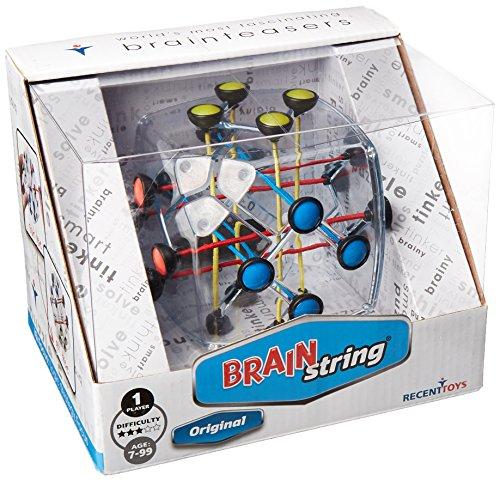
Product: Brainstring Retro Brainteaser Puzzle
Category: Toys & Games | Puzzles | Brain Teasers | Assembly & Disentanglement Puzzles
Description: ENDLESS COMBINATIONS AND ENDLESS FUN – This classic brainteaser puzzle isn’t that easy, so it’s one of those games puzzle workers want to keep going at and not put down.
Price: $16.99
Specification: ProductDimensions:7.5x7.5x4inches|ItemWeight:7.2ounces|ShippingWeight:9.6ounces(Viewshippingratesandpolicies)|DomesticShipping:ItemcanbeshippedwithinU.S.|InternationalShipping:ThisitemcanbeshippedtoselectcountriesoutsideoftheU.S.LearnMore|ASIN:B004627JYI|Itemmodelnumber:BO5372|Manufacturerrecommendedage:8-15years